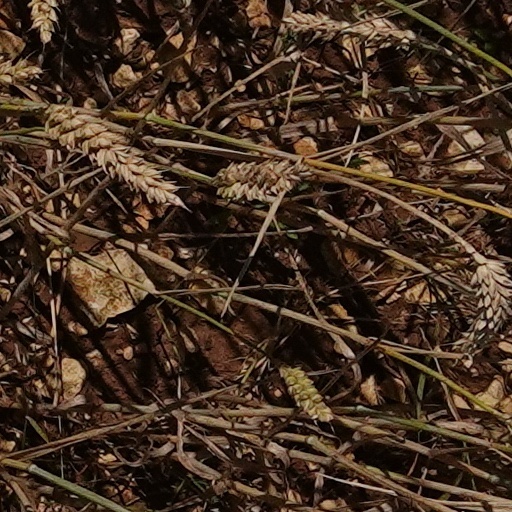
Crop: wheat